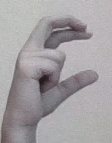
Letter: thal